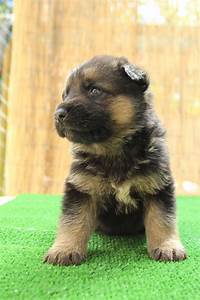
Label: cane